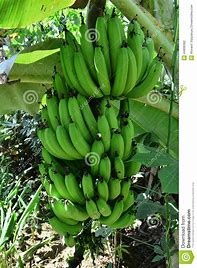
Label: banana